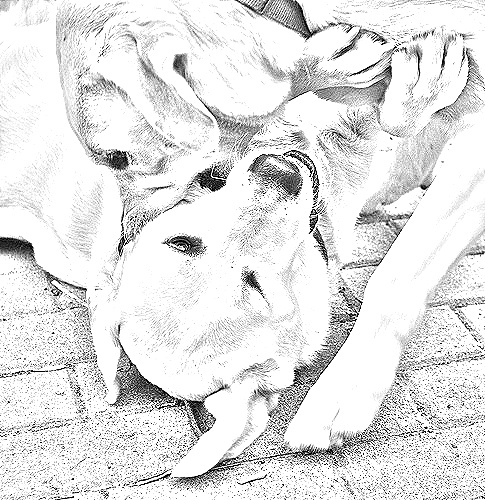
Portrait style: Sketch Portrait